Harold Fisher (politician)

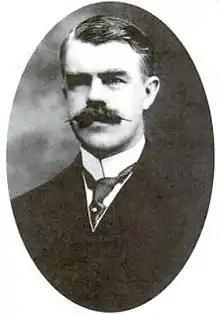
Harold Fisher

Harold Fisher, (November 1, 1877 – December 19, 1928) was mayor of Ottawa from 1917 to 1920 and a Liberal MPP from 1923 to 1926.